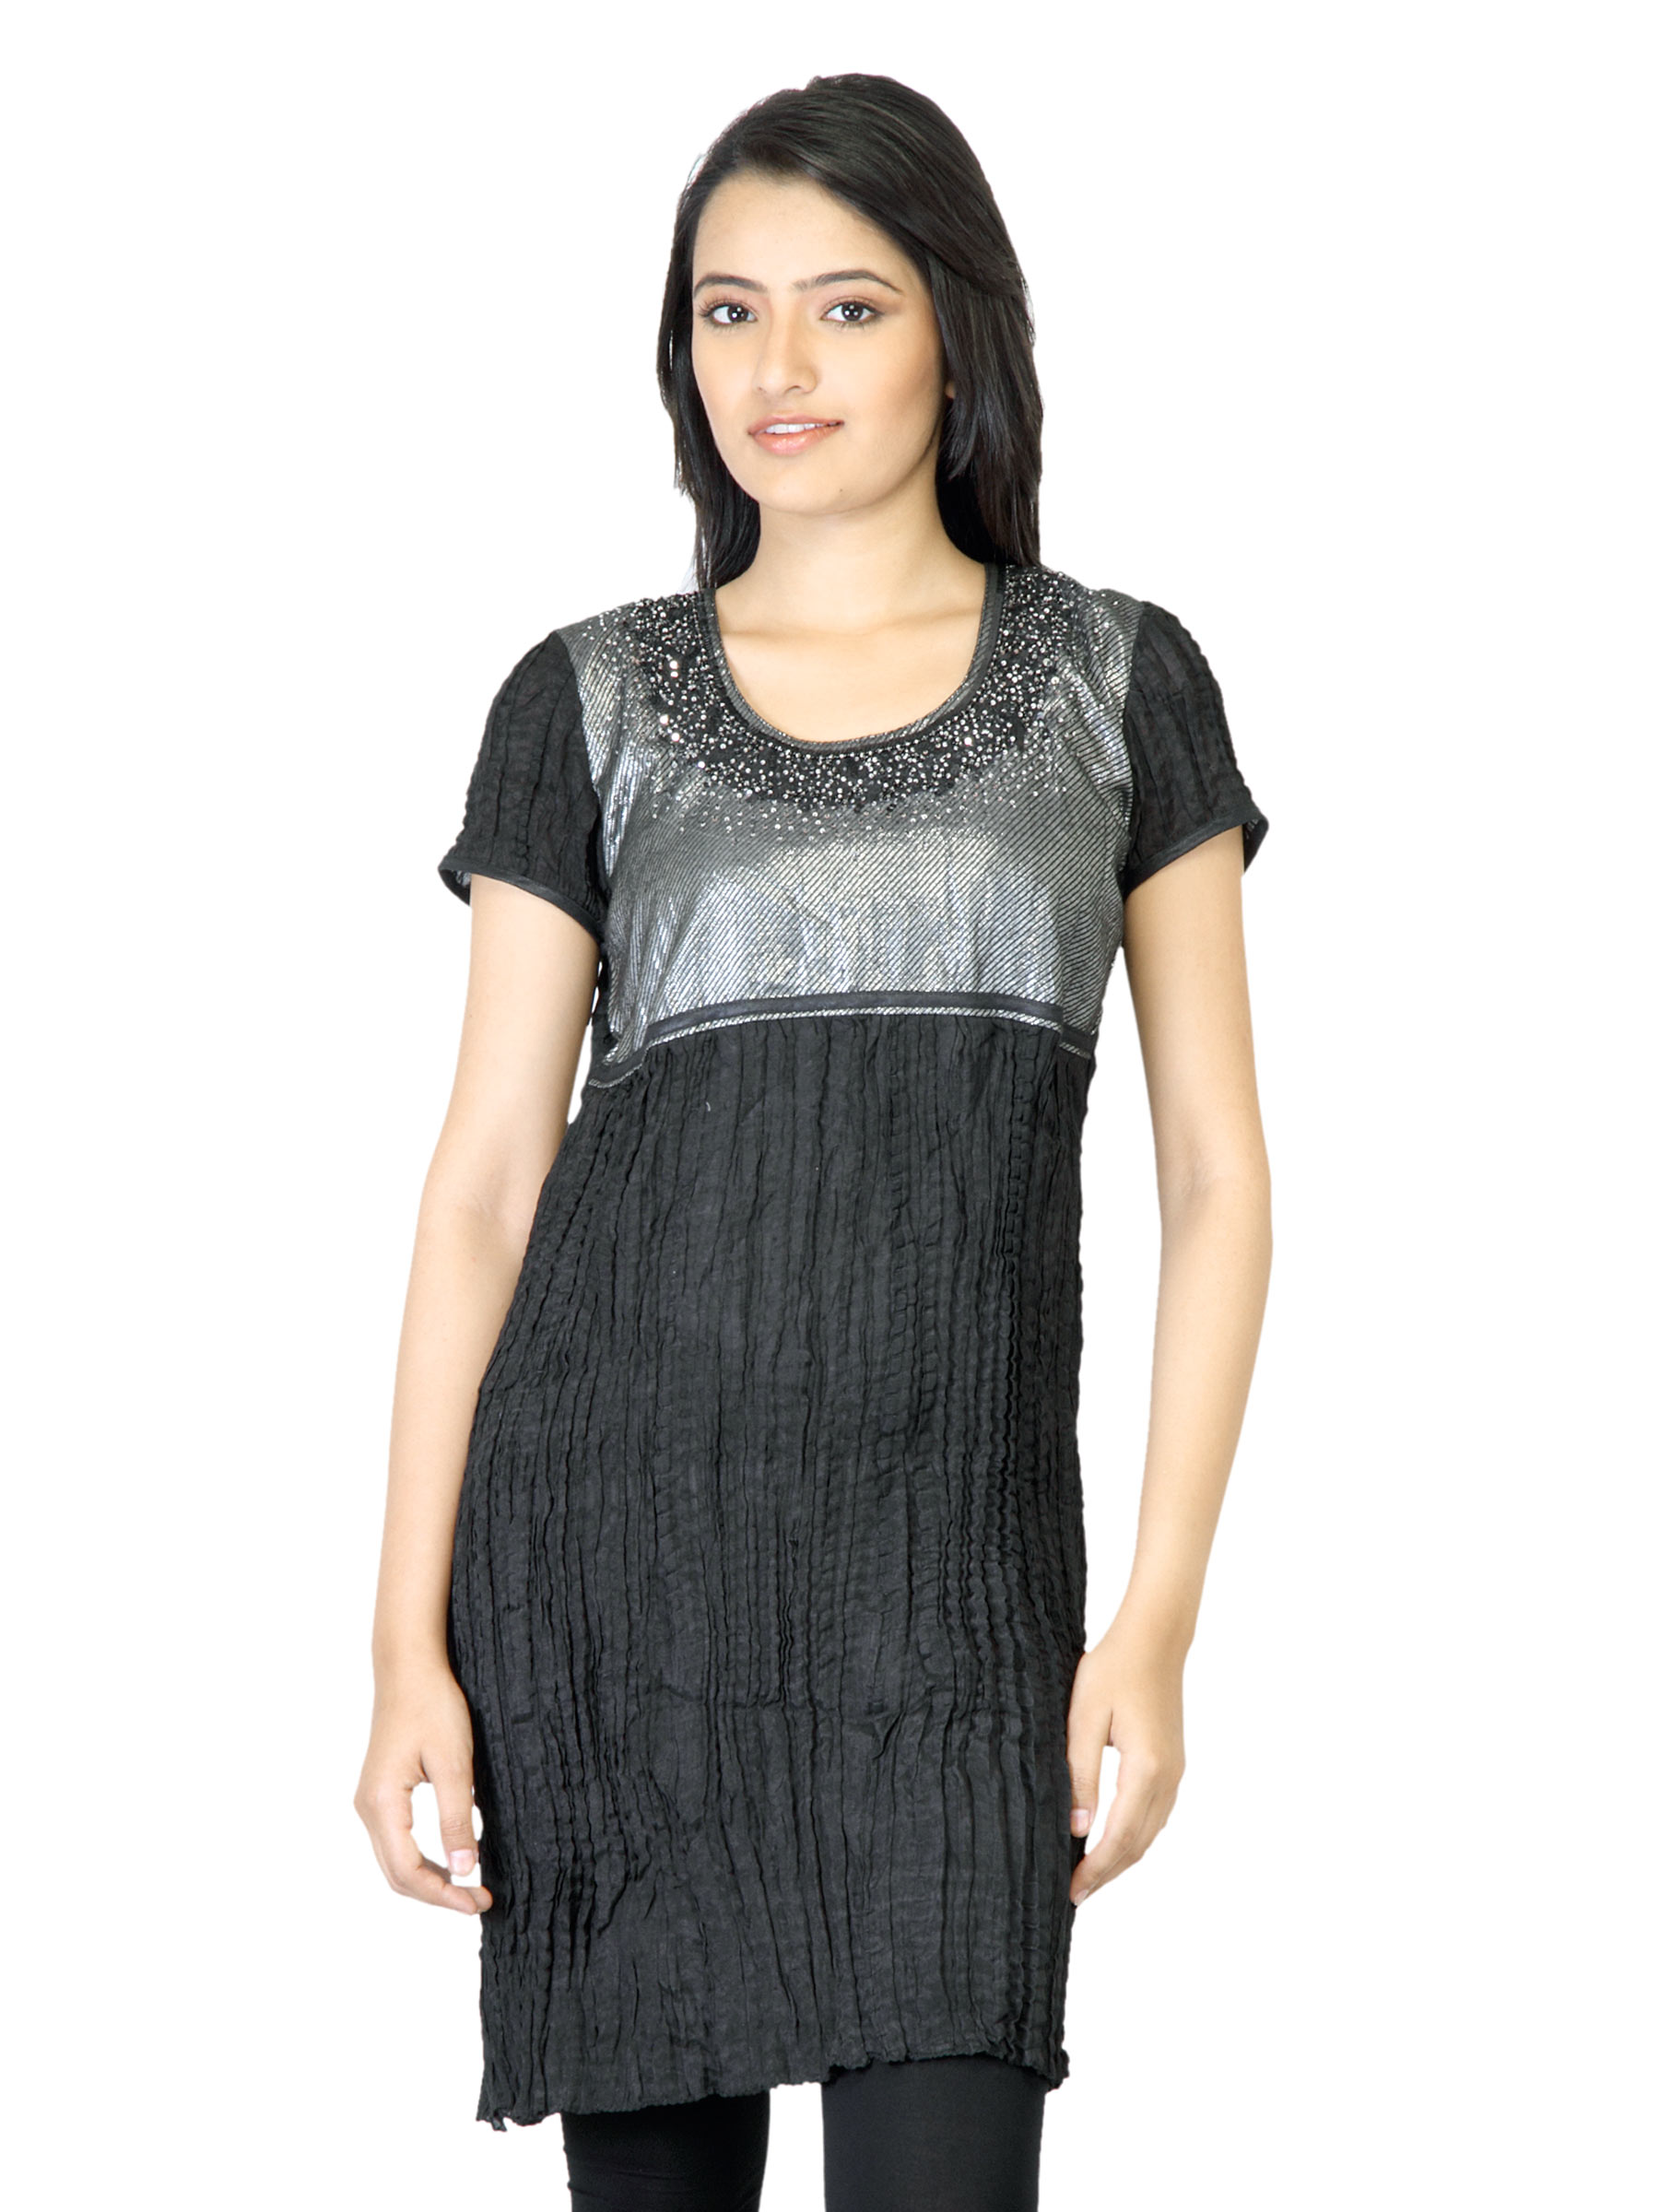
Aneri Women Silver Moon Black Kurti
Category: Apparel / Topwear / Kurtis
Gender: Women
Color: Black
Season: Fall 2011
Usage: Ethnic